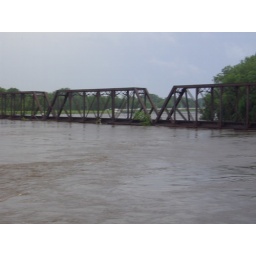
a bridge in des moines that is normally at least ten feet above the water